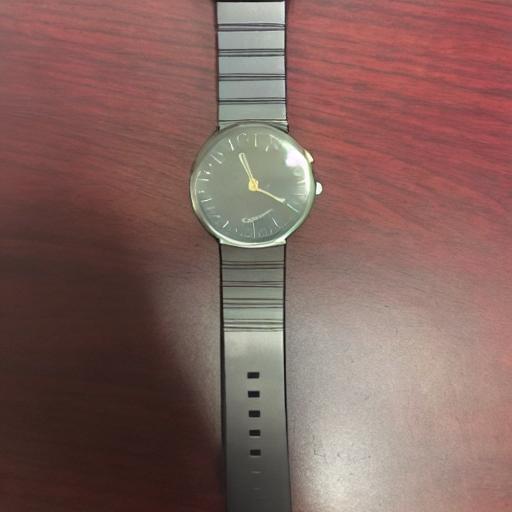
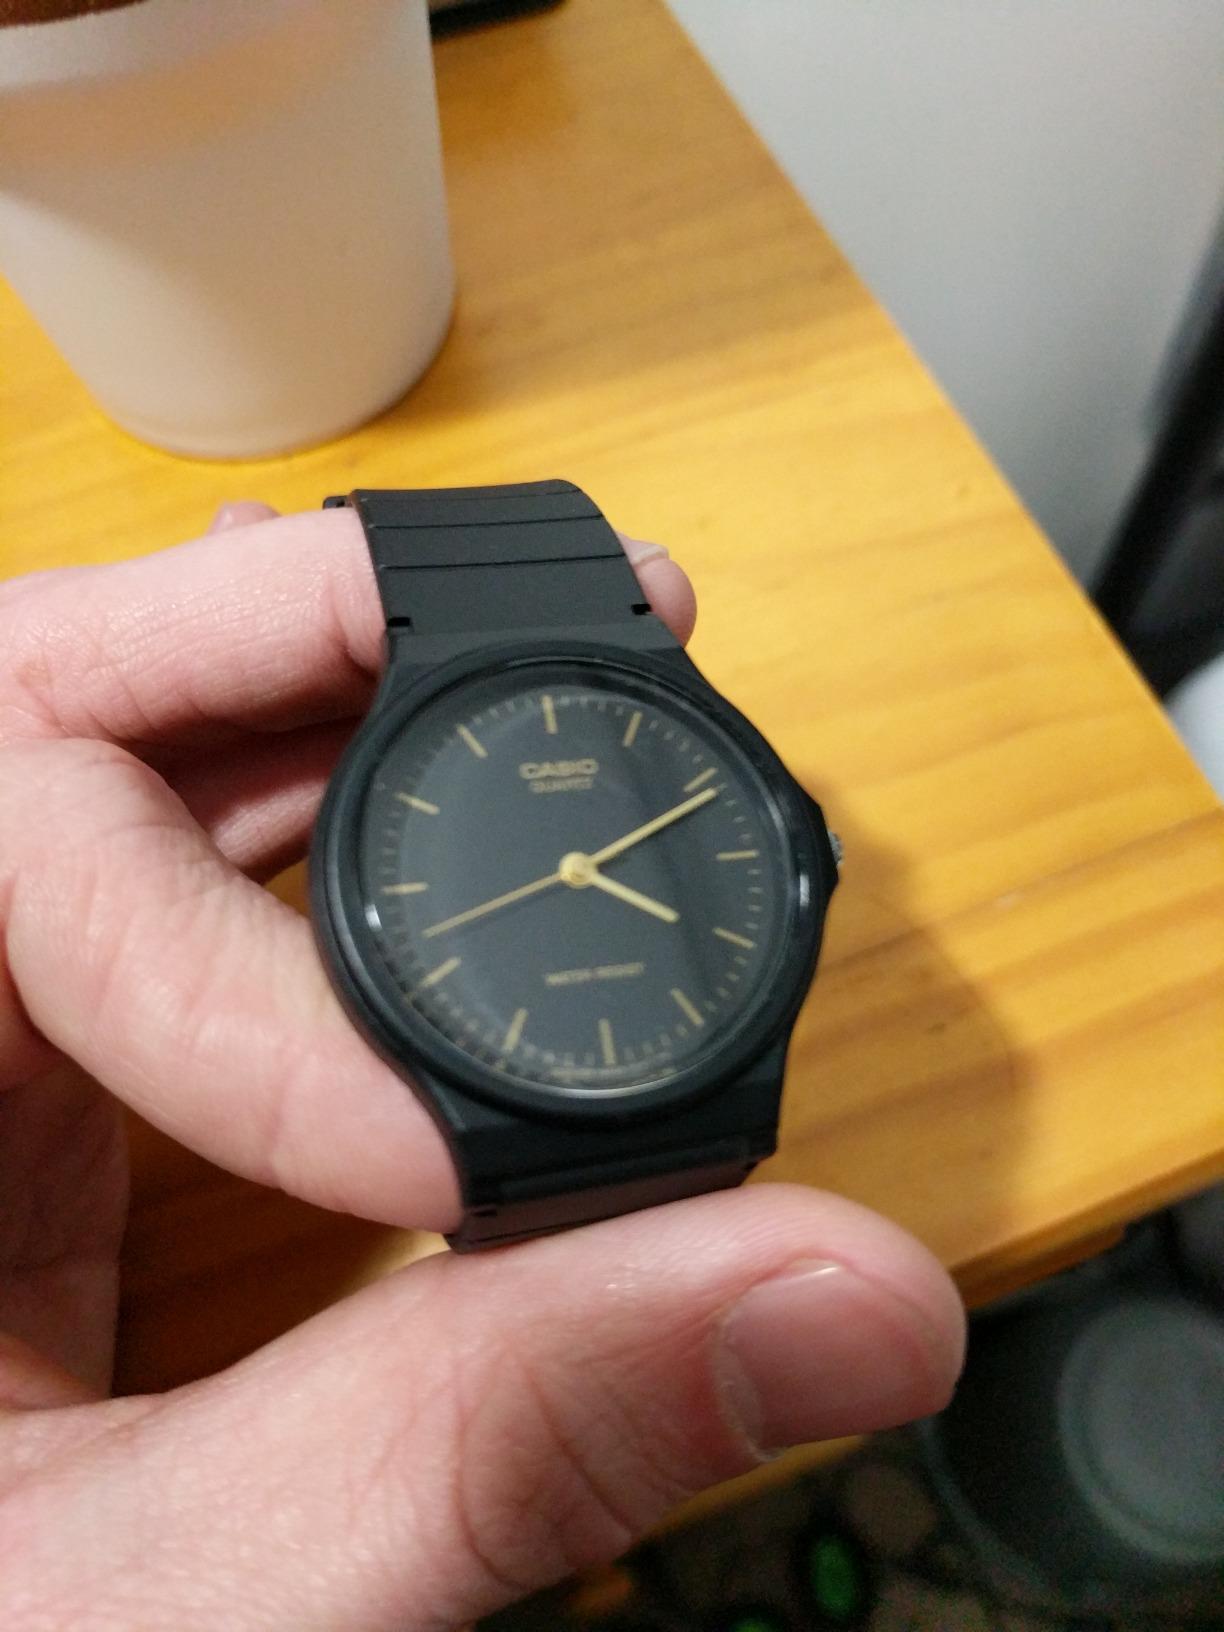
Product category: accessories_watch
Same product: no